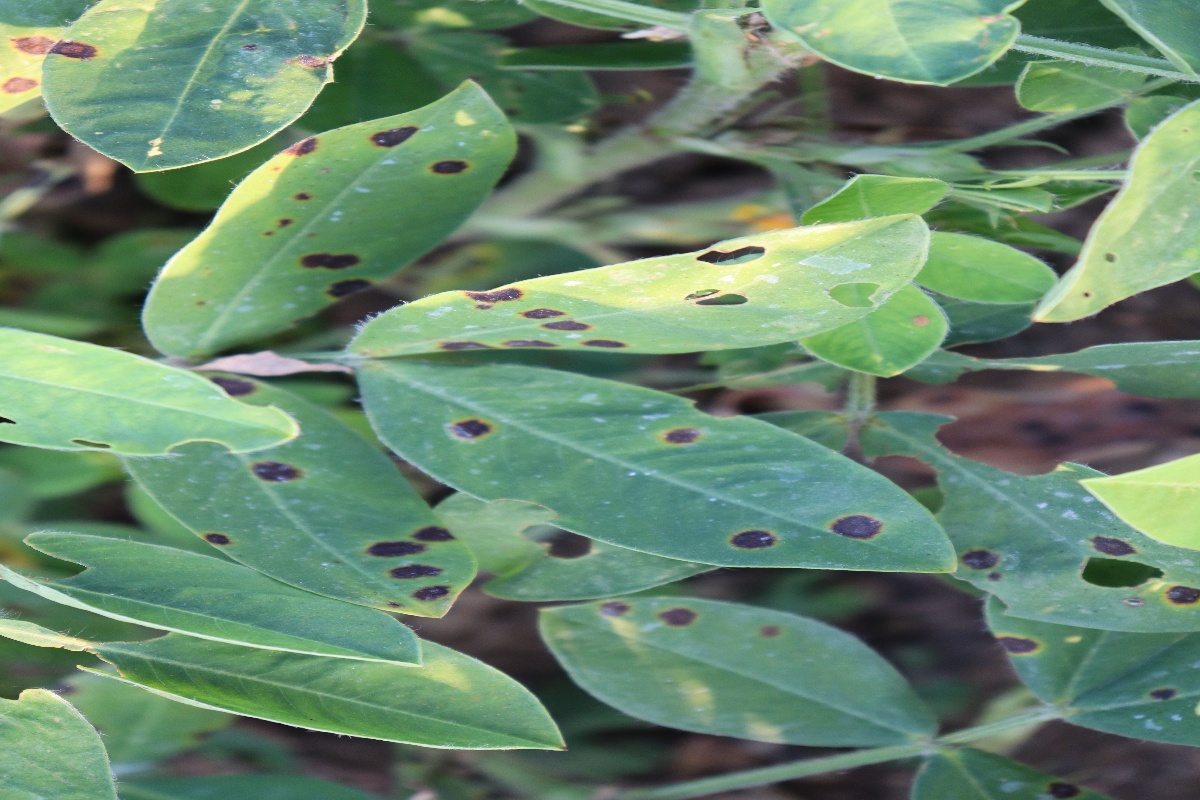
Label: late leaf spot